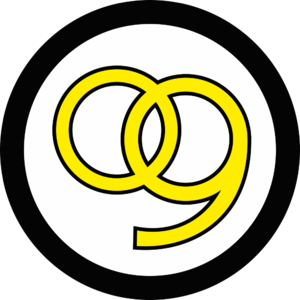
Le Beuthener SuSV 09 est un ancien club allemand de football qui était localisé dans la ville de Beuthen dans la Haute-Silésie.